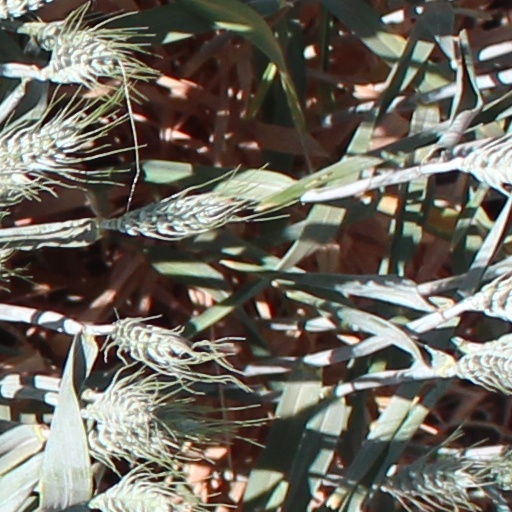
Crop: wheat